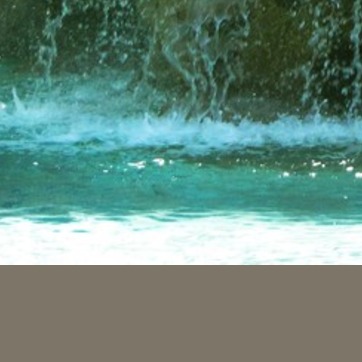
Material: water